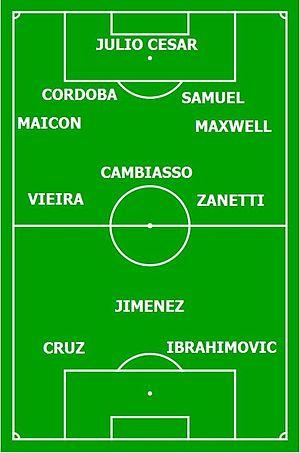
Le Football Club Internazionale Milano, abrégé en FC Internazionale Milano, couramment appelée Internazionale, Inter ou Inter Milan, est un club de football professionnel italien fondé le 9 mars 1908 et basé dans la ville de Milan, dans la région de Lombardie, dans le nord de l'Italie.